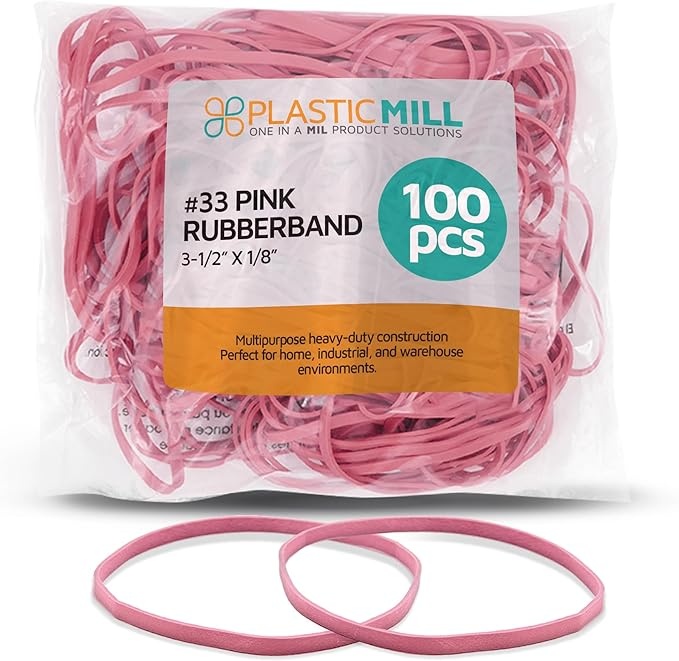
PlasticMill Pink Rubber Bands Size 33 (3 1/2" x 1/8") - #33 Colored Rubber Bands Office Supplies - Strong, Elastic Bands for Crafts, Balloon Garland, Cash, File Folders (100-Pack)
About This Size & Quantity: #33 rubber bands (3 1/2" x 1/8"), 100-count pack of strong, elastic bands for everyday use in homes, offices, and industrial settings. Versatile Use: Ideal for organizing files, sealing food bags, bundling crafts, balloon garlands, and more. Great for home, classroom, office, and warehouse use. Soft & Elastic: Enjoy a soft stretch with 3x the elasticity for comfortable handling while maintaining strength for various tasks. Strong & Durable: Built for heavy-duty jobs, these rubber bands are perfect for industrial work, warehouses, and large-item bundling. Convenient Packaging: Comes in a bag for quick access, ensuring you always have the rubber band you need for any task. Overview Material : Rubber Brand : PlasticMill Color : Pink Package Information : Bag Product Dimensions : 3.5"L x 0.13"W
Brand: PlasticMill
Category: Office Supplies > General Office Supplies > Rubber Bands